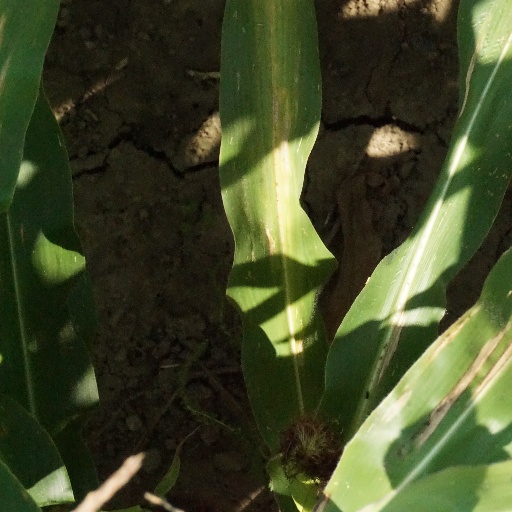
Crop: maize; corn